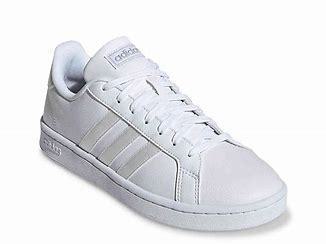
Brand: Adidas
Model: Grand Court